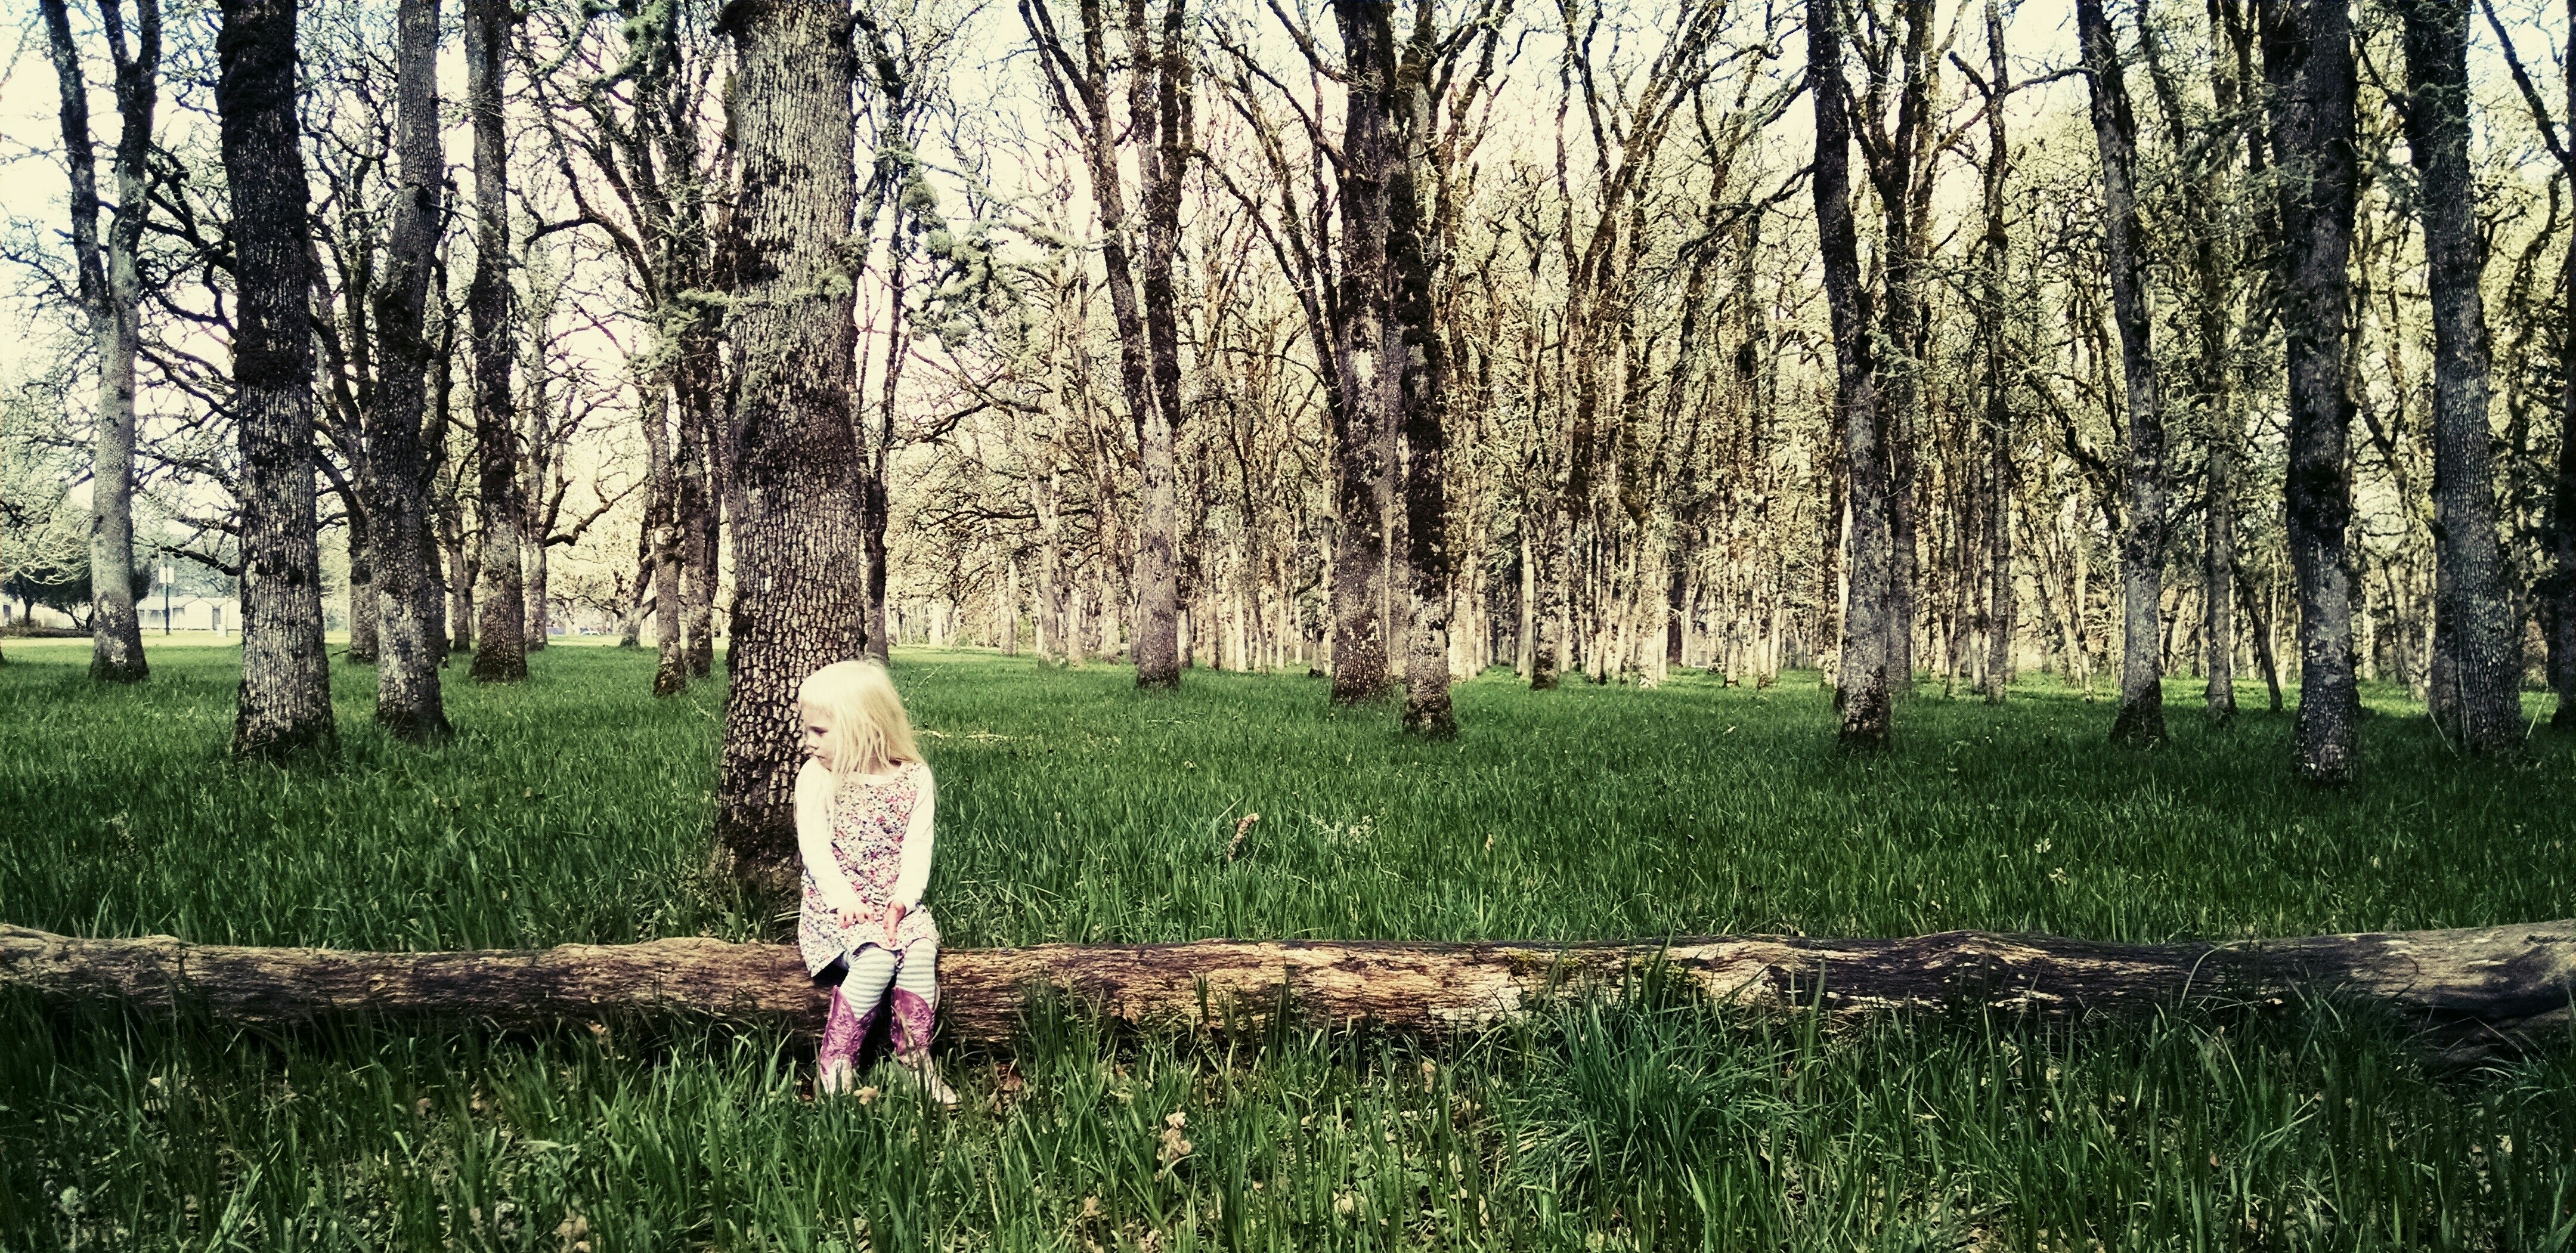
tree, nature, forest, grass, outdoor, wilderness, person, plant, girl, meadow, kid, trunk, cute, explore, log, young, birch, sitting, small, autumn, child, childhood, trees, innocence, little, wetland, woodland, habitat, ecosystem, shy, natural environment, woody plant